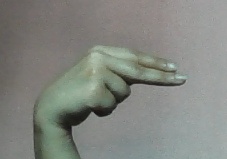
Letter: ain